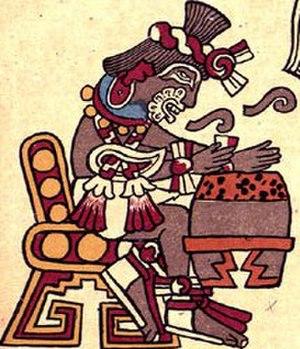
Le huehuetl ou huehuete est un instrument de musique précolombien d'Amérique du Sud toujours utilisé au Mexique.